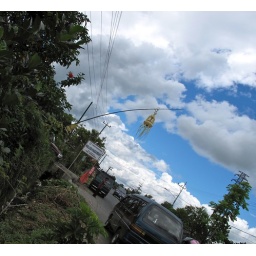
and off to the Marriage Ceremony of a friend, and the entry on the street is marked by this sign